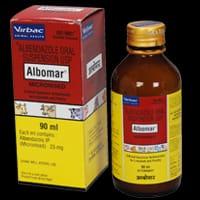
Kifungashio na chupa vyenye rangi nyekundu na  njano na mandishi ya boma ni mfano wa dawa za mifugo zinazopatikana kwenye maduka ya pembejeo za kilimo. Dawa hizo hutumika kwa kinga na tiba za magonjwa kwa wanyama na huonesha umuhimu wa kuwahudumia mifugo kwa njia bora ili kuhakikisha afya na ustawi wao.